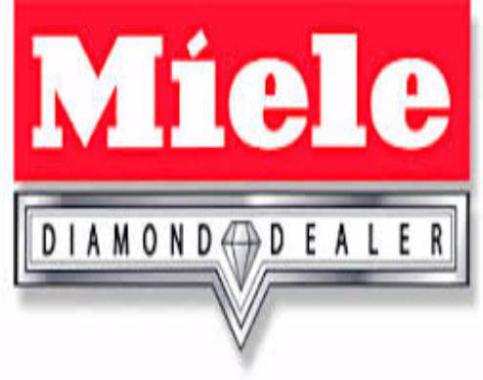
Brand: miele
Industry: Necessities